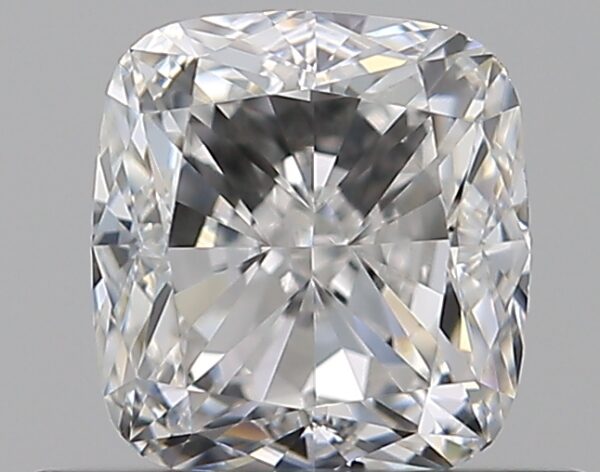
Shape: cushion
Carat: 0.7
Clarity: VS1
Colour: F
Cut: VG
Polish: EX
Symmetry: GD
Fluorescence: F
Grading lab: GIA
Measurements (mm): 5 x 4.67 x 3.27